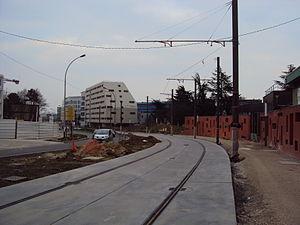
chantier T6 Velizy - mars 2013
La ligne 6 du tramway d'Île-de-France, en abrégé la ligne T6, est une ligne de tramway sur pneumatiques mise en service le 13 décembre 2014. Longue de 14 kilomètres, elle relie la station de métro Châtillon - Montrouge à la gare de Viroflay-Rive-Droite, grâce à un premier prolongement le 28 mai 2016 de Robert Wagner à Viroflay-Rive-Droite.